Miss La La at the Cirque Fernando

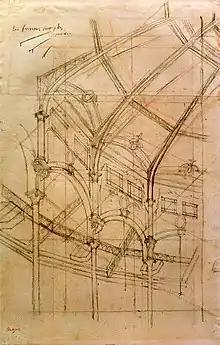
Study of the ceiling

Degas carefully planned the spatial relations between Miss La La and the architecture. She is hanging in the air, but the intersecting lines in the background form a web that helps secure her position in the composition. There are many vertical and diagonal lines in the composition, but no horizontals, creating a sense of movement and tension. The point of view from below has been interpreted as a reversal of the publicly expected hierarchical relationship between the largely white audience and the mixed-race performer.